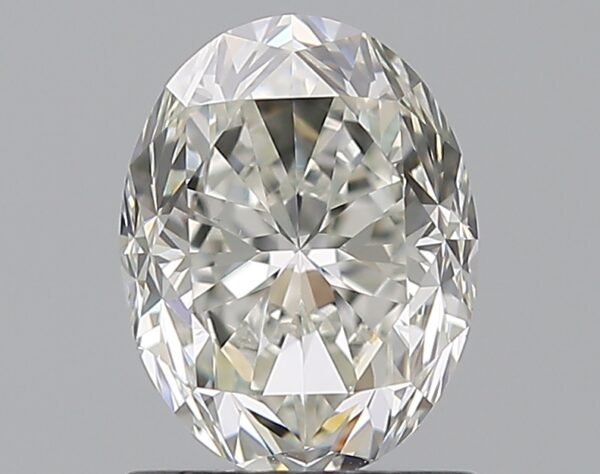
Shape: oval
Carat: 1.2
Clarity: VS2
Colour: I
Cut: FG
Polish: EX
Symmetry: VG
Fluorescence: F
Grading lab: GIA
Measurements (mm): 7.35 x 5.65 x 4.05